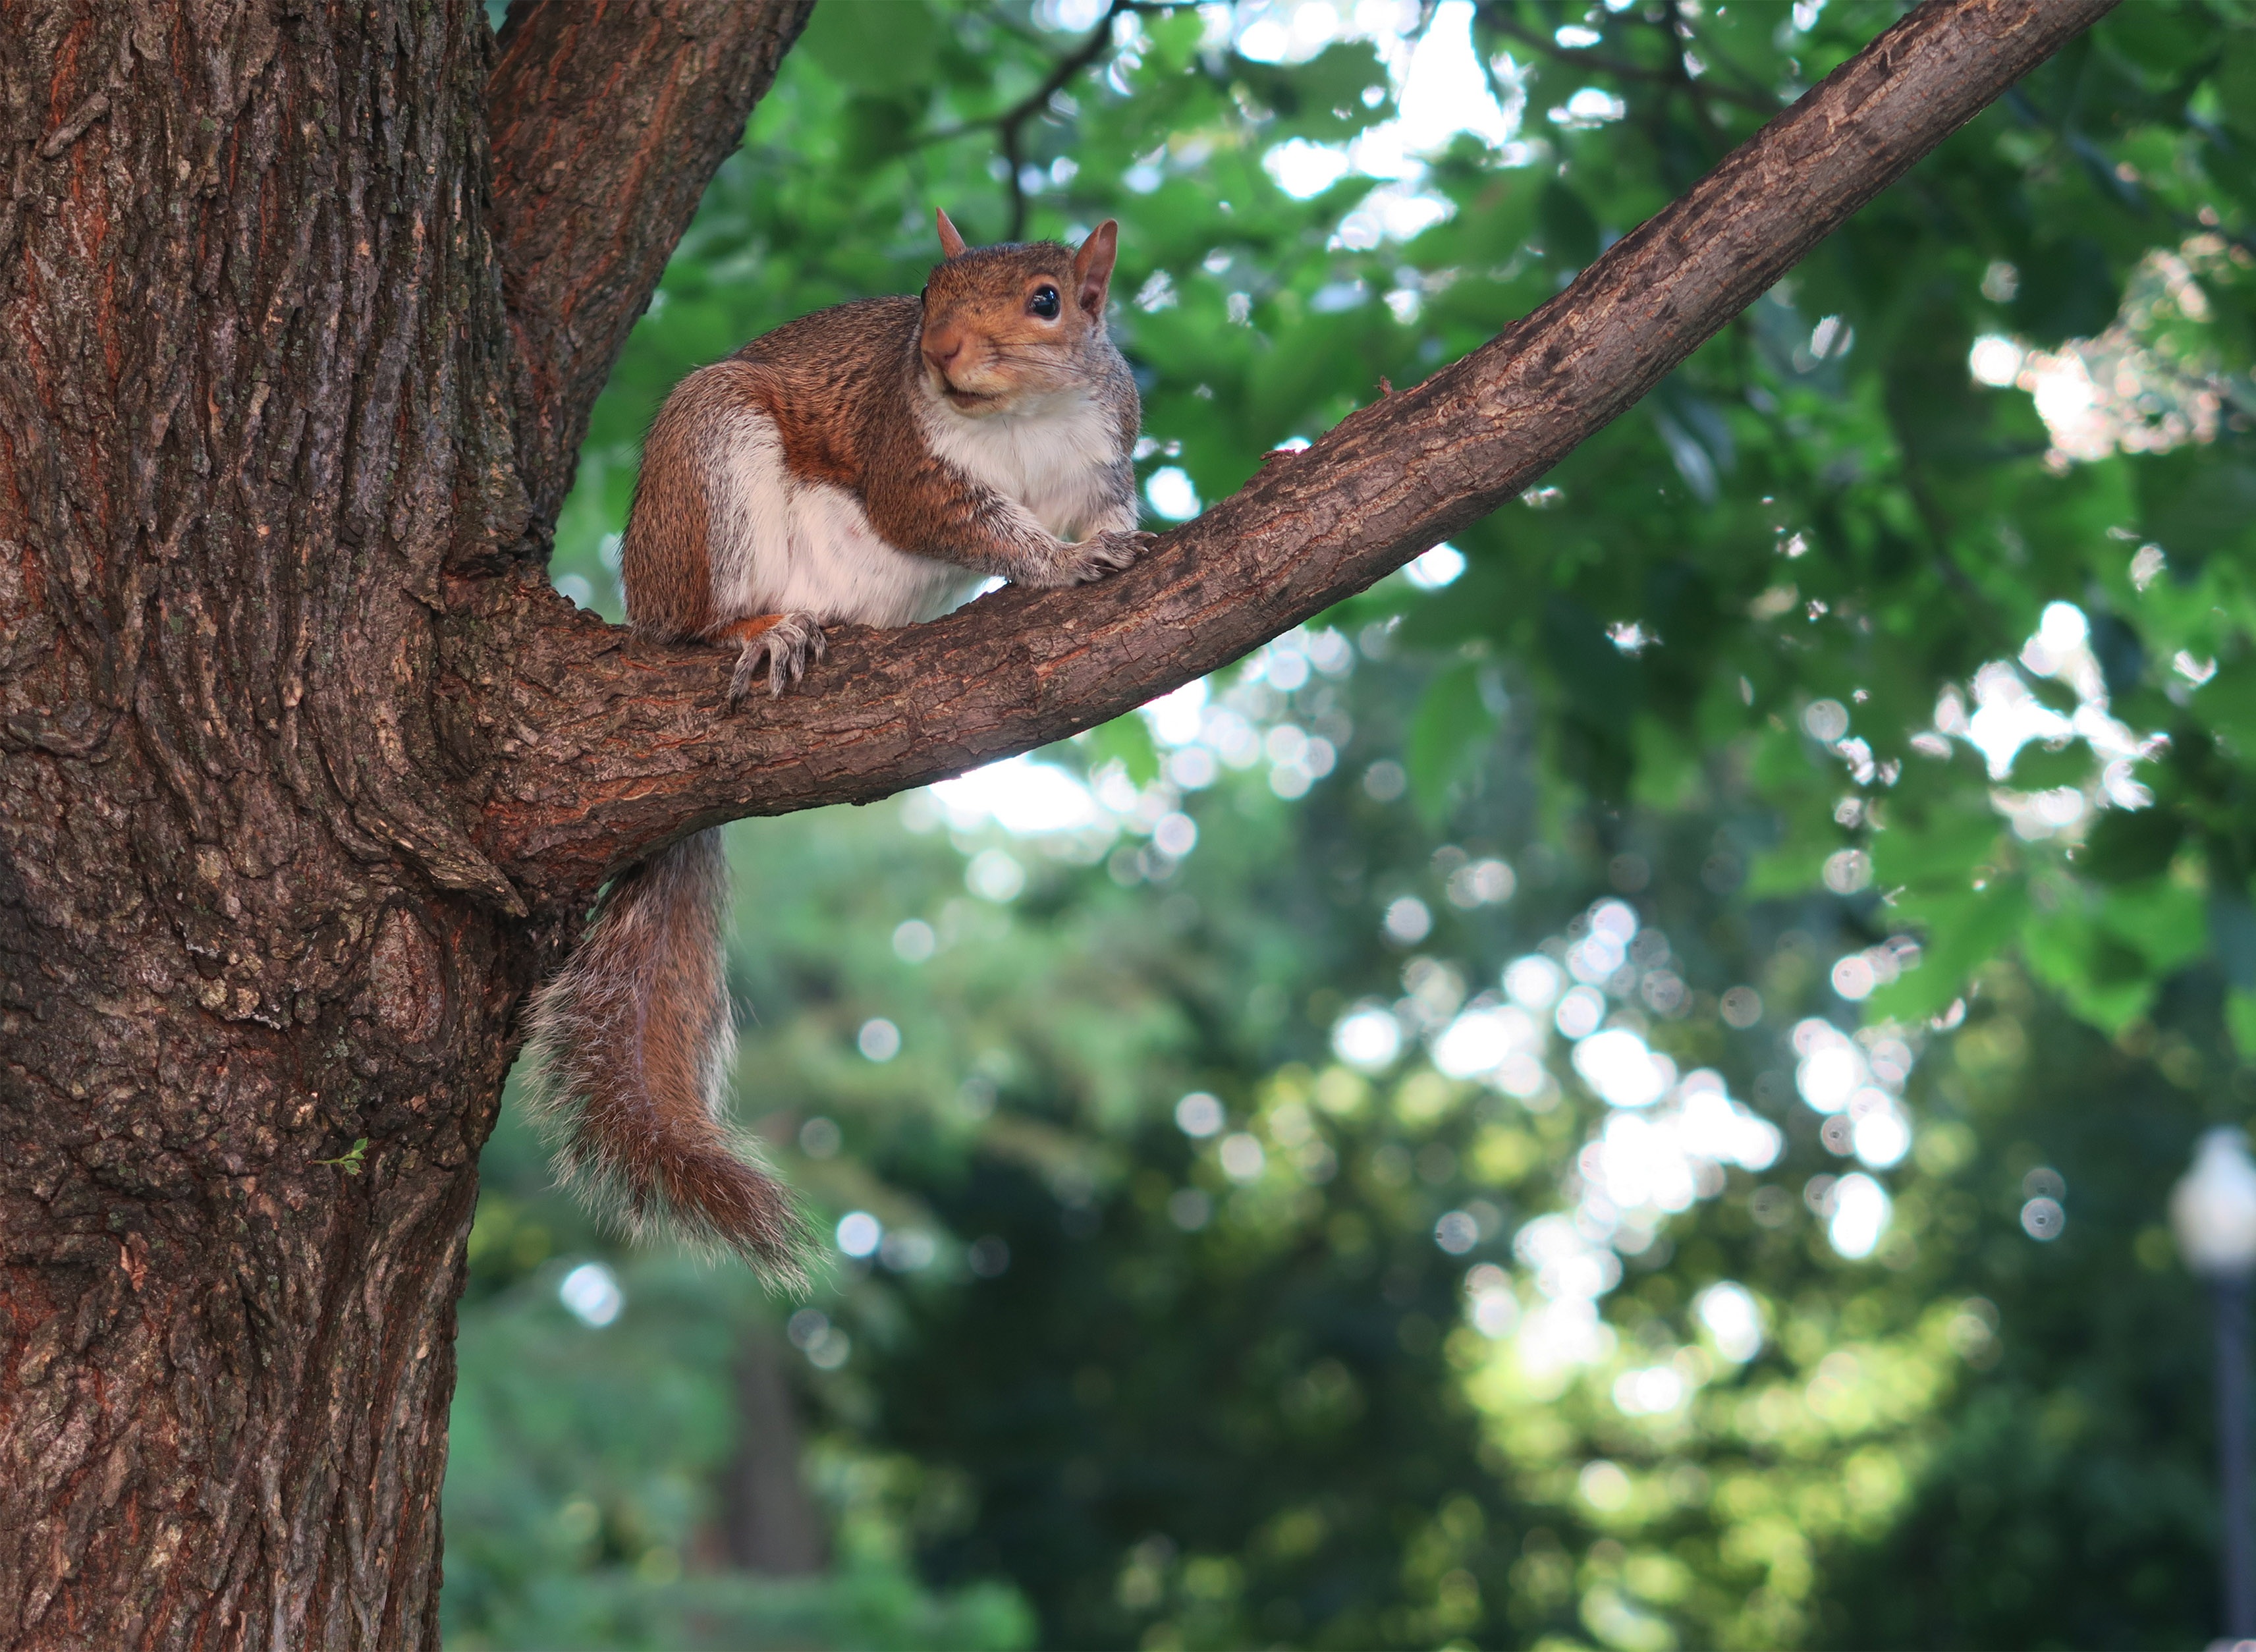
tree, nature, branch, animal, cute, wildlife, wild, fur, jungle, small, mammal, climbing, squirrel, rodent, fauna, tail, vertebrate, common